Nass Mlah City

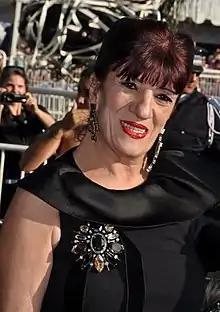
Biyouna is one of the cast

"Nass Mlah City" consists of several Algerian actors whose personages change according to roles in each episode. The main and most present character in the series is the famous actress, singer and comedian Biyouna. Younger actors include the comedian and model Kahina Belarbi.